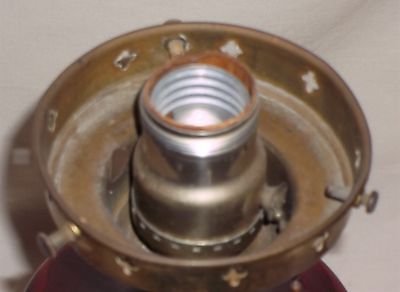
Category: lamp